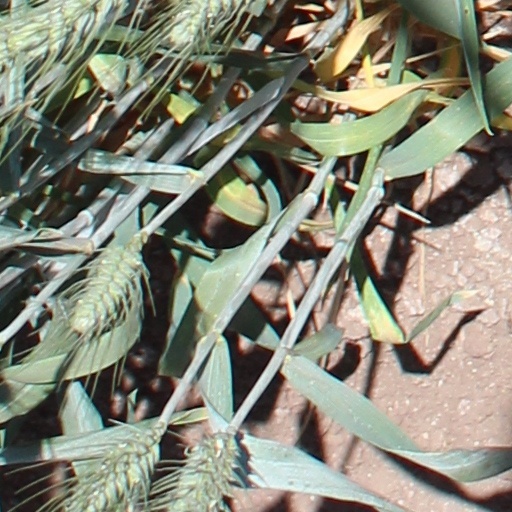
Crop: wheat